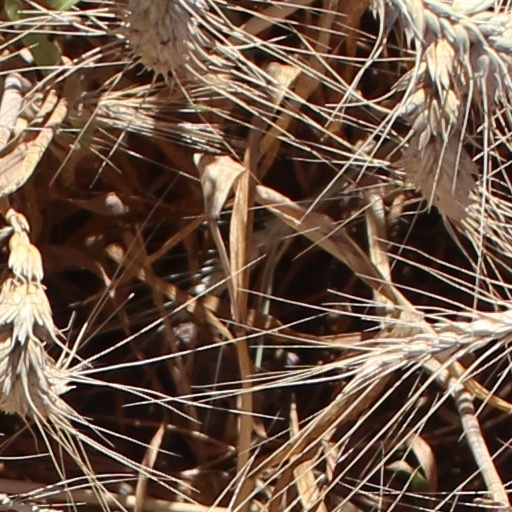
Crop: wheat